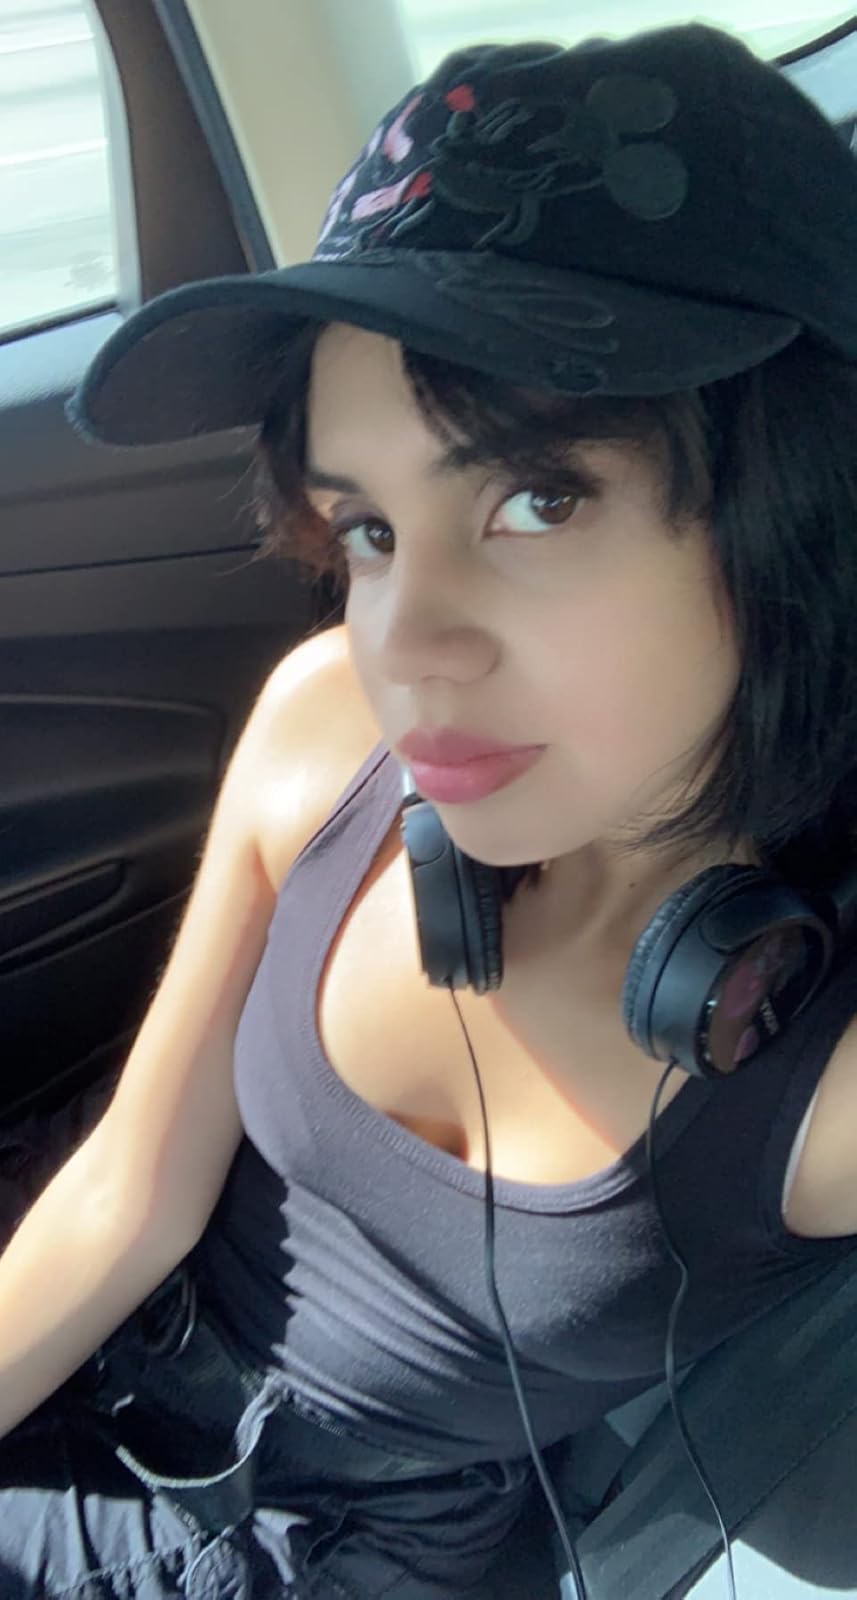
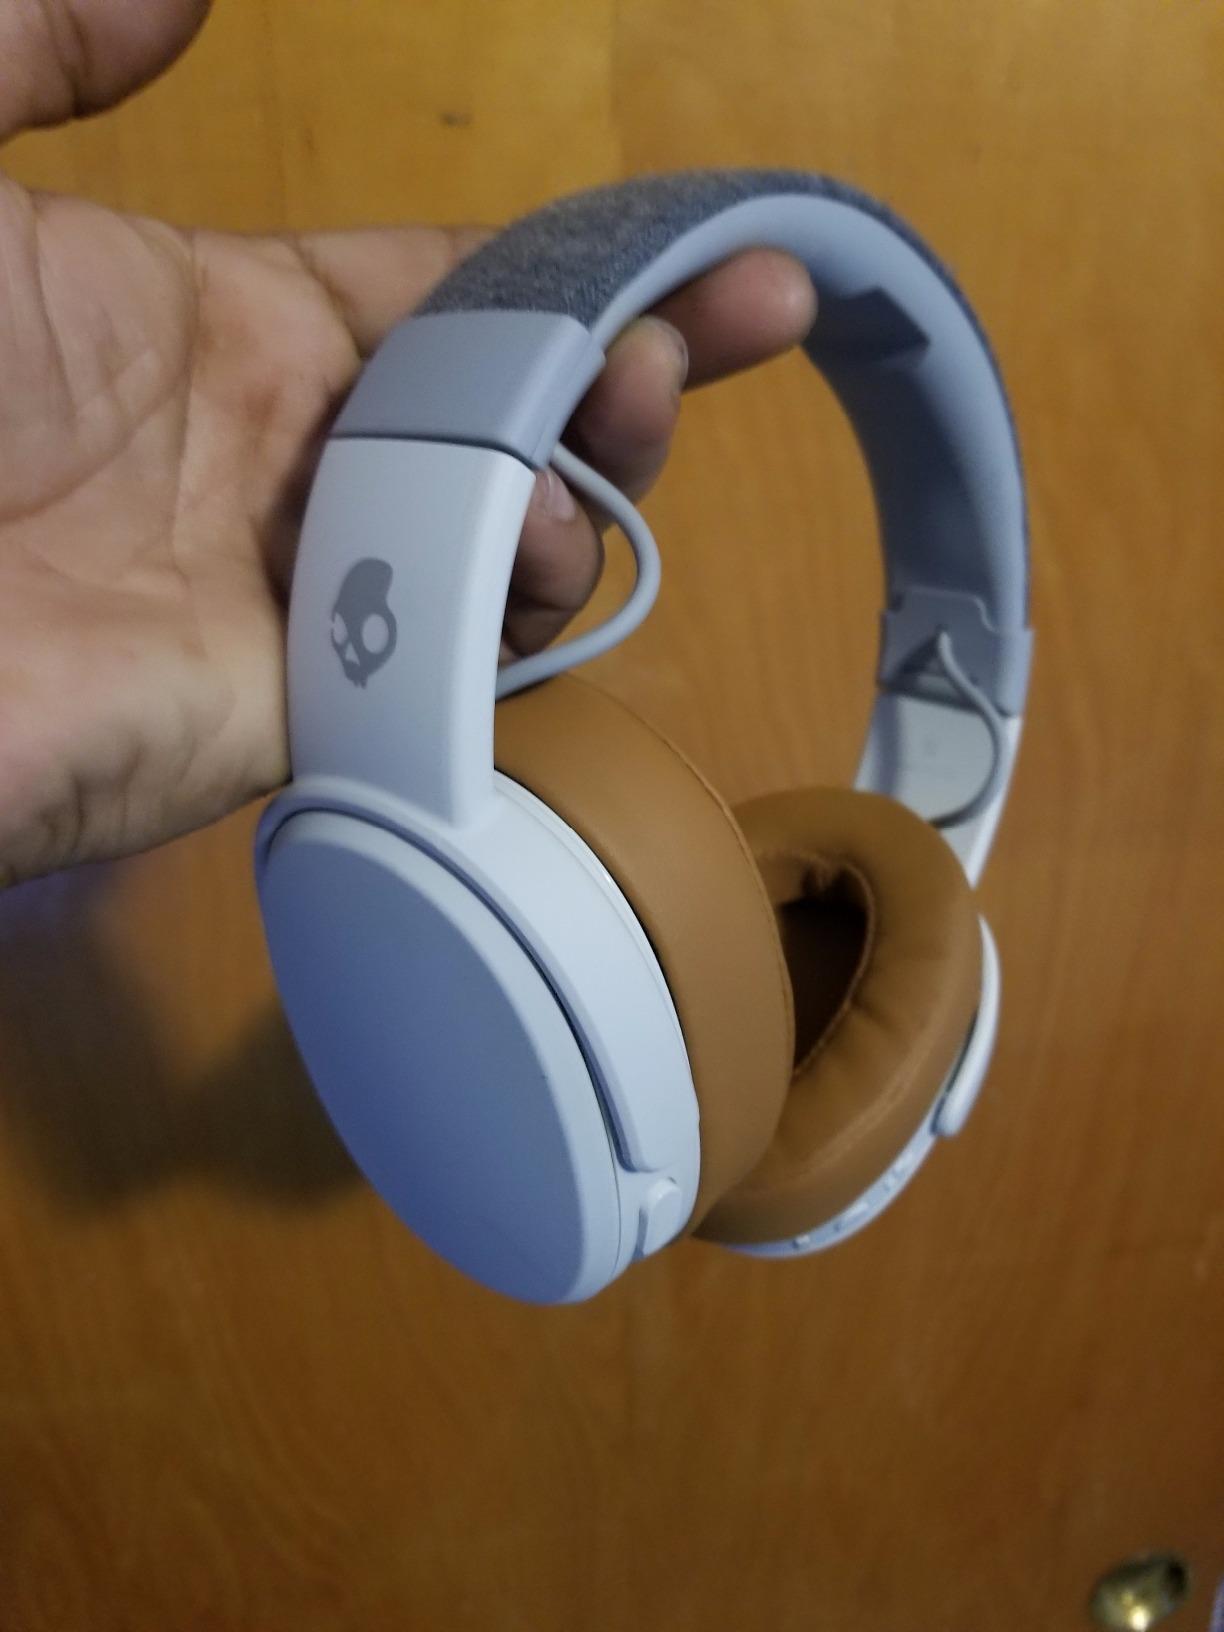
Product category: headphones
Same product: no